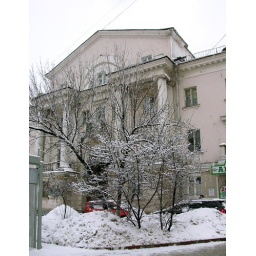
The house constructed captured in 1947. This building is near to station of underground &amp;quot; Polezhaevskaja &amp;quot;.